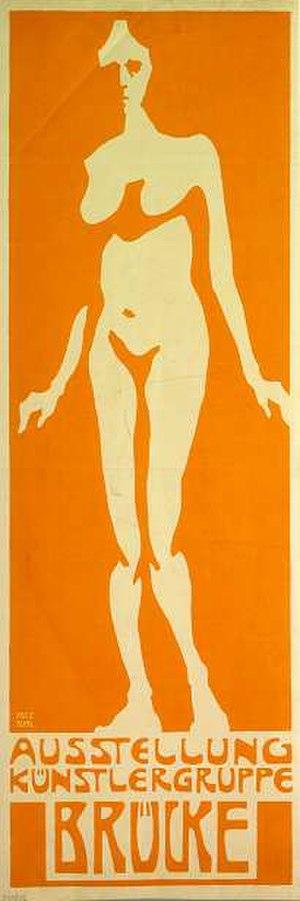
Hilmar Friedrich Wilhelm Bleyl, connu sous le nom Fritz Bleyl, est un artiste allemand de l'école expressionniste, et l'un des fondateurs du groupe artistique Die Brücke. Il produisit des dessins pour le groupe, en particulier, pour leur première exposition, une affiche qui fut interdite par la police. Il quitta le groupe au moment de son mariage après deux ans de participation seulement, afin de s'occuper de sa famille, et n'exposa plus jamais publiquement par la suite.